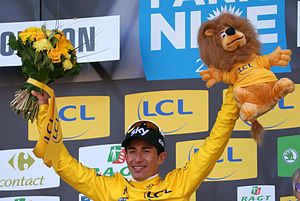
Paris-Nice 2017
Paris-Nice 2017 var den 75. udgave af cykelløbet Paris-Nice. Det franske etapeløb var det sjette arrangement på UCI's World Tour-kalender i 2017 og blev arrangeret mellem 5. og 12. marts 2017. Den samlede vinder af løbet blev colombianske Sergio Henao fra Team Sky, med et forspring på kun 2 sekunder foran Alberto Contador fra Trek-Segafredo.